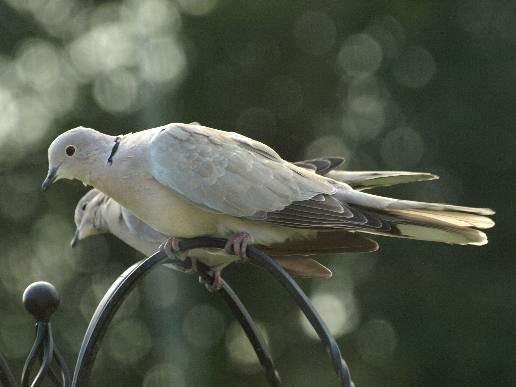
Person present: No